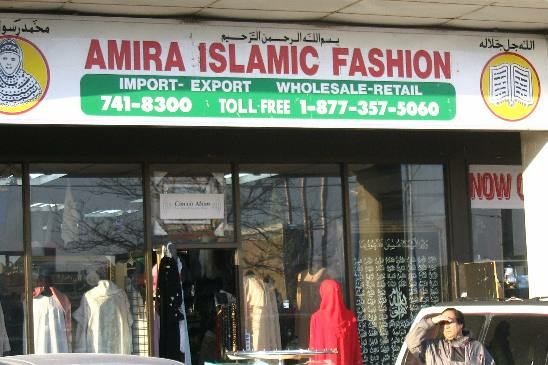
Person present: Yes